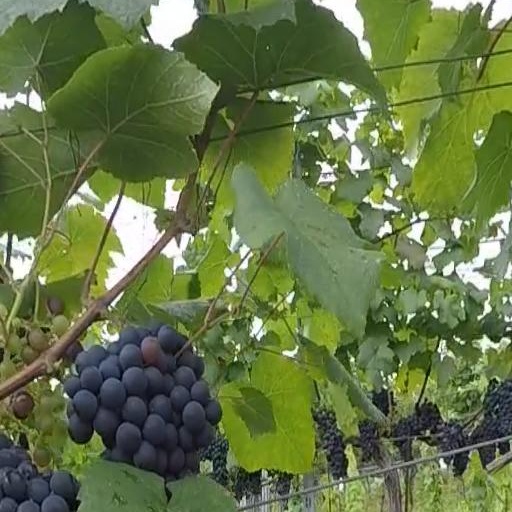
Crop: grape